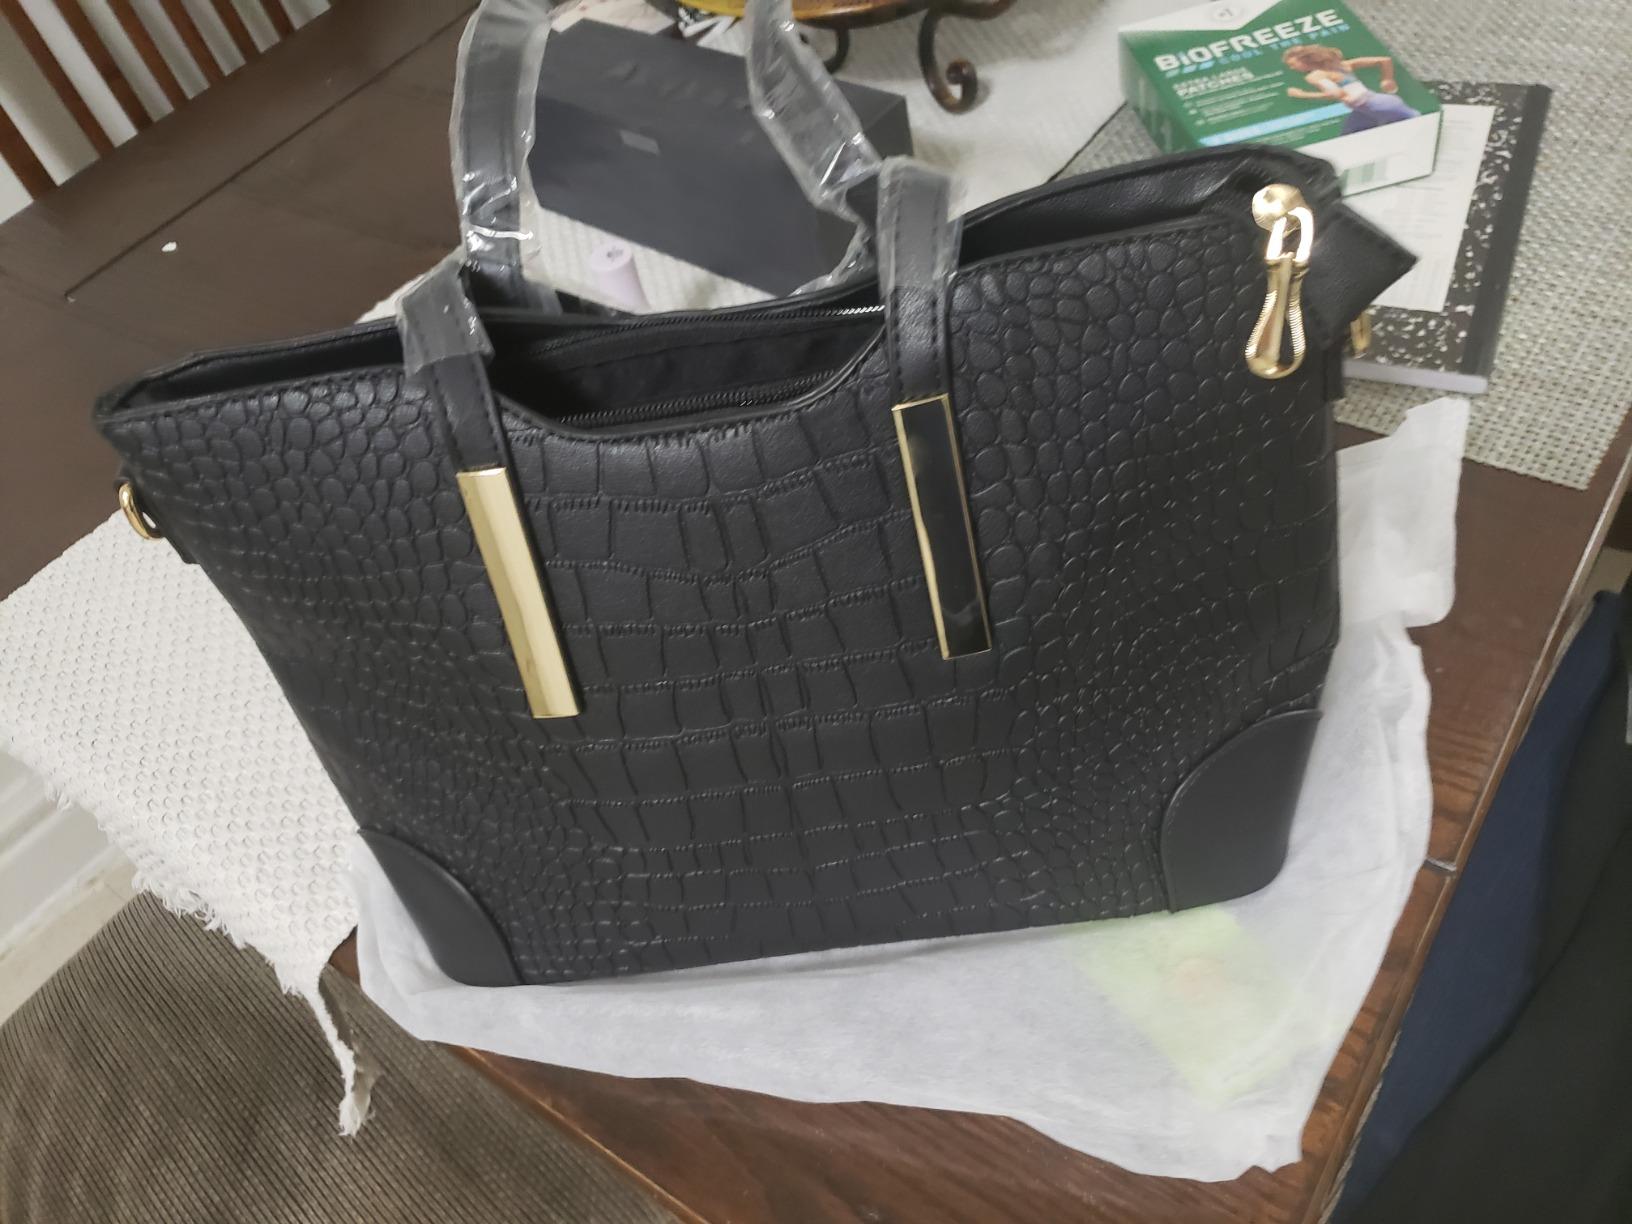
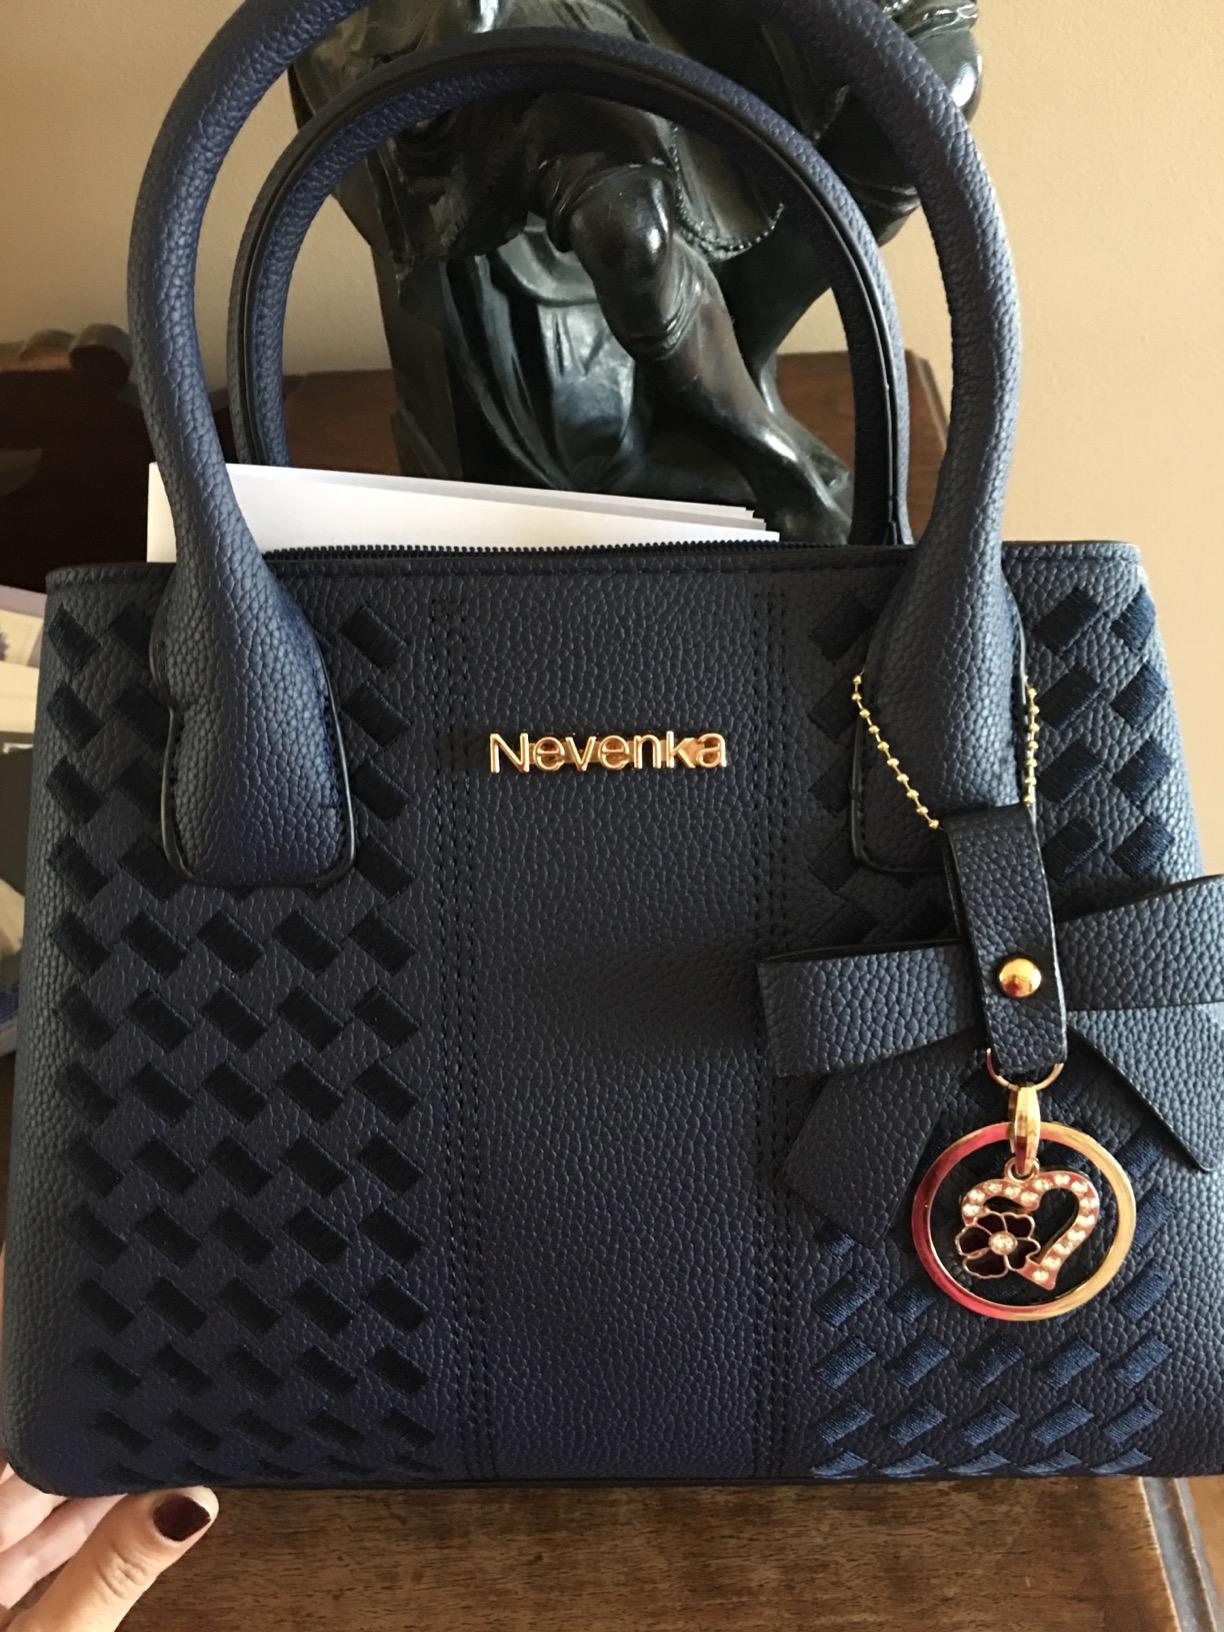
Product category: accessories_handbag
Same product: no